86th (East Anglian) (Hertfordshire Yeomanry) Field Regiment, Royal Artillery

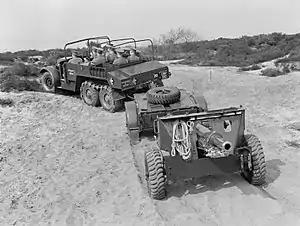
A modernised 18-pdr Mark V gun being towed by a Morris tractor in 1938.

The four batteries unofficially adopted local names in 1930, but it was not until August 1937 that these titles were made official: